Silver Street Bridge

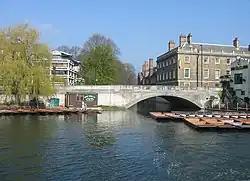

Silver Street Bridge, officially known as Small Bridge is the sixth river Cam bridge overall and the second bridge on its middle stream in Cambridge. In 1959 the concrete bridge with the design by Sir Edwin Lutyens replaced an 1841 cast iron bridge.